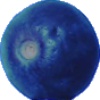
Label: Huckleberry 1